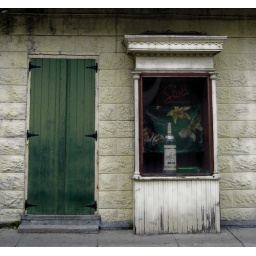
The green and yellow colors in this shot are cool.